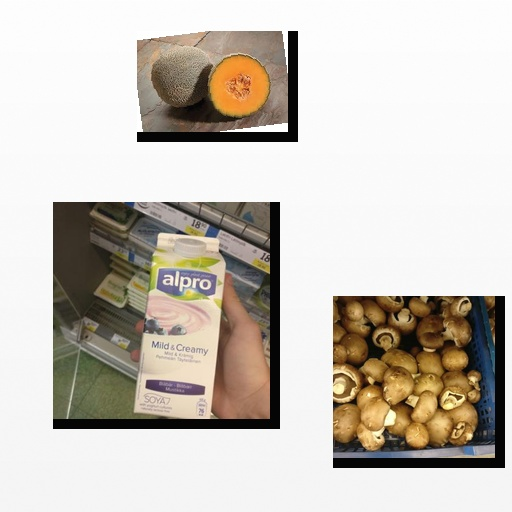
Food items: mushroom, cantaloupe, blueberry_soyghurt